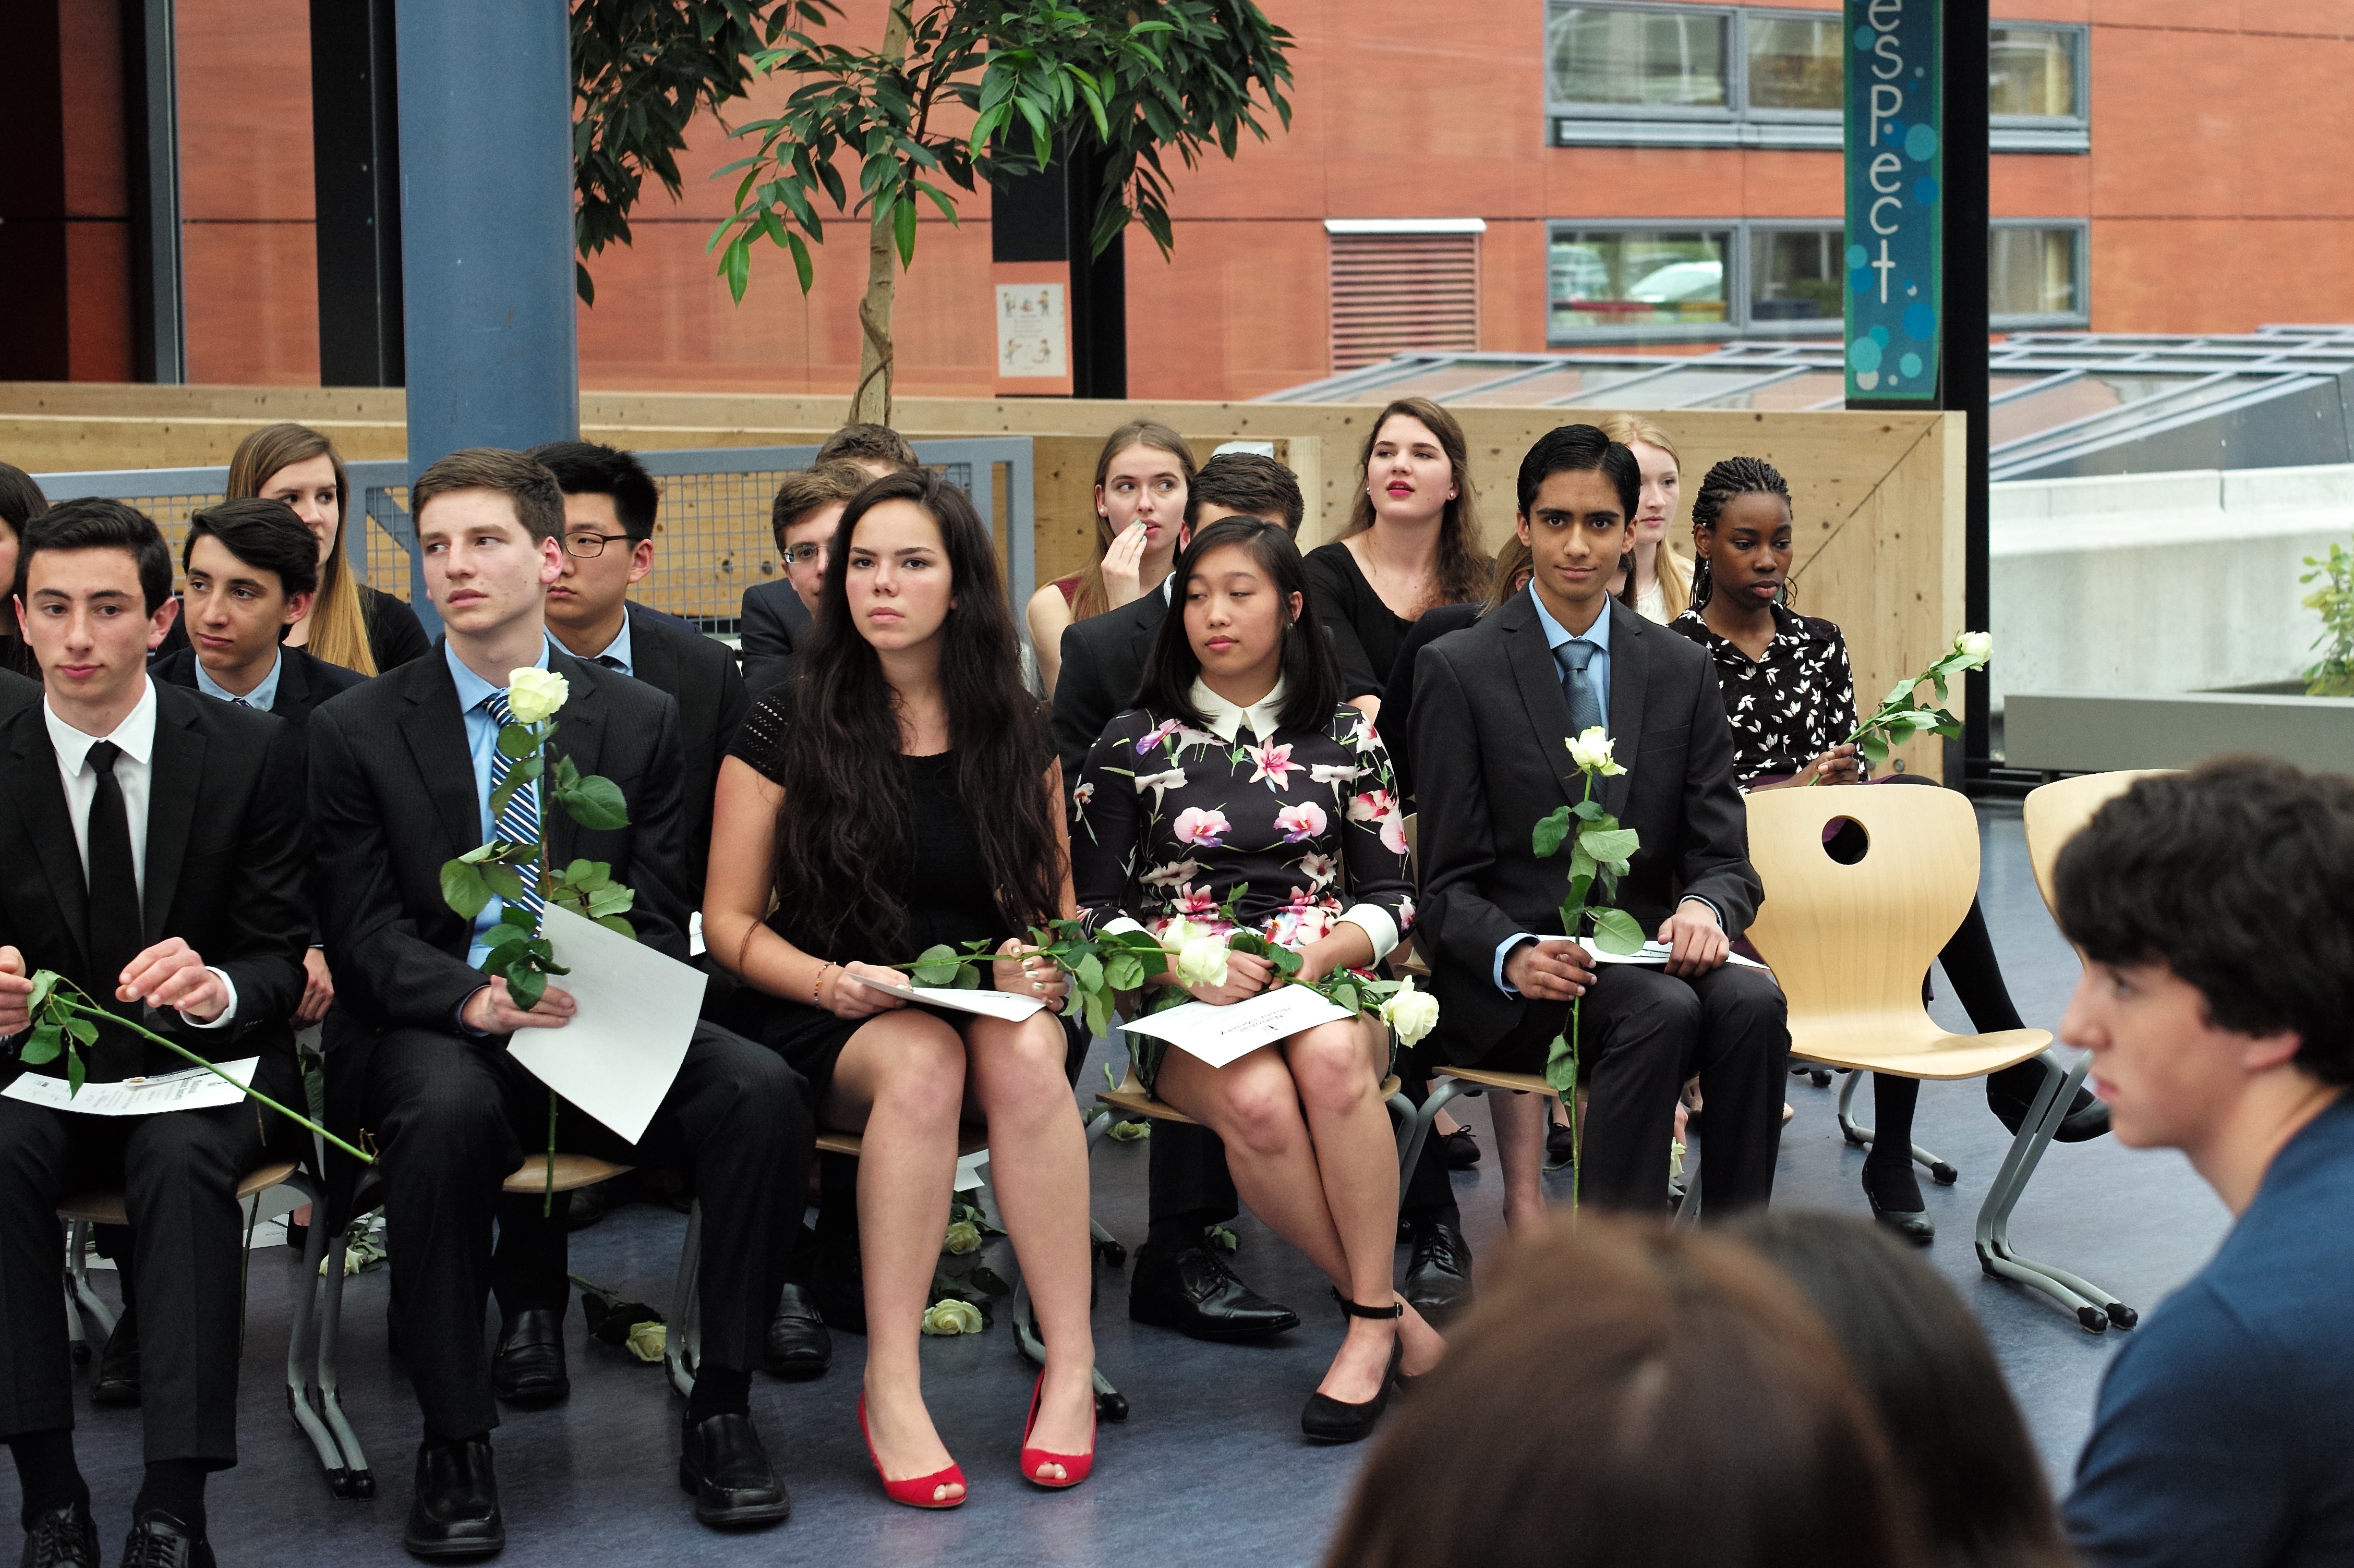
ash, wedding, 2015, national, ceremony, holland, hague, netherlands, m, american, society, honor, school, leica, 240, nhs, induction